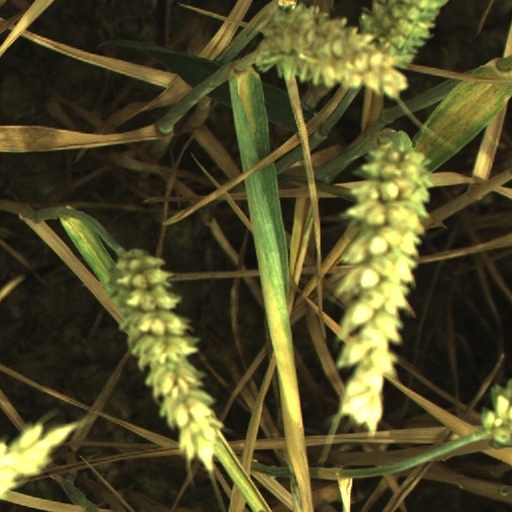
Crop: wheat